New Zealand Division of the Royal Navy

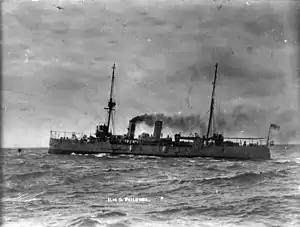
The cruiser , "Cradle of the Navy"

The New Zealand Division of the Royal Navy also known as the New Zealand Station was formed in 1921 and remained in existence until 1941. It was the precursor to the Royal New Zealand Navy. Originally, the Royal Navy was solely responsible for the naval security of New Zealand. The passing of the Naval Defence Act 1913 created the New Zealand Naval Forces as a separate division within the Royal Navy.